Patrol torpedo boat PT-109

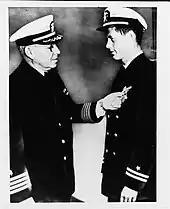
Kennedy receiving the Navy and Marine Corps Medal

Though the 1963 movie depicted Kennedy offering a coconut inscribed with a message as his idea and the sole form of communication, it was Gasa who suggested it and Kumana who climbed a coconut tree to pick one. On the instructions of Gasa, Kennedy painstakingly scratched the following message on the coconut husk with a knife: